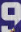
Number: 9